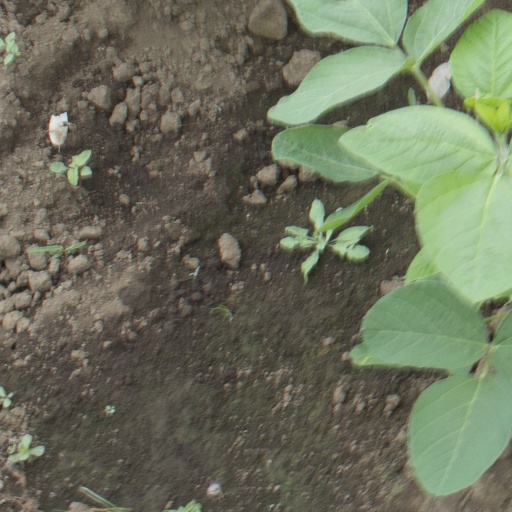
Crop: soybean